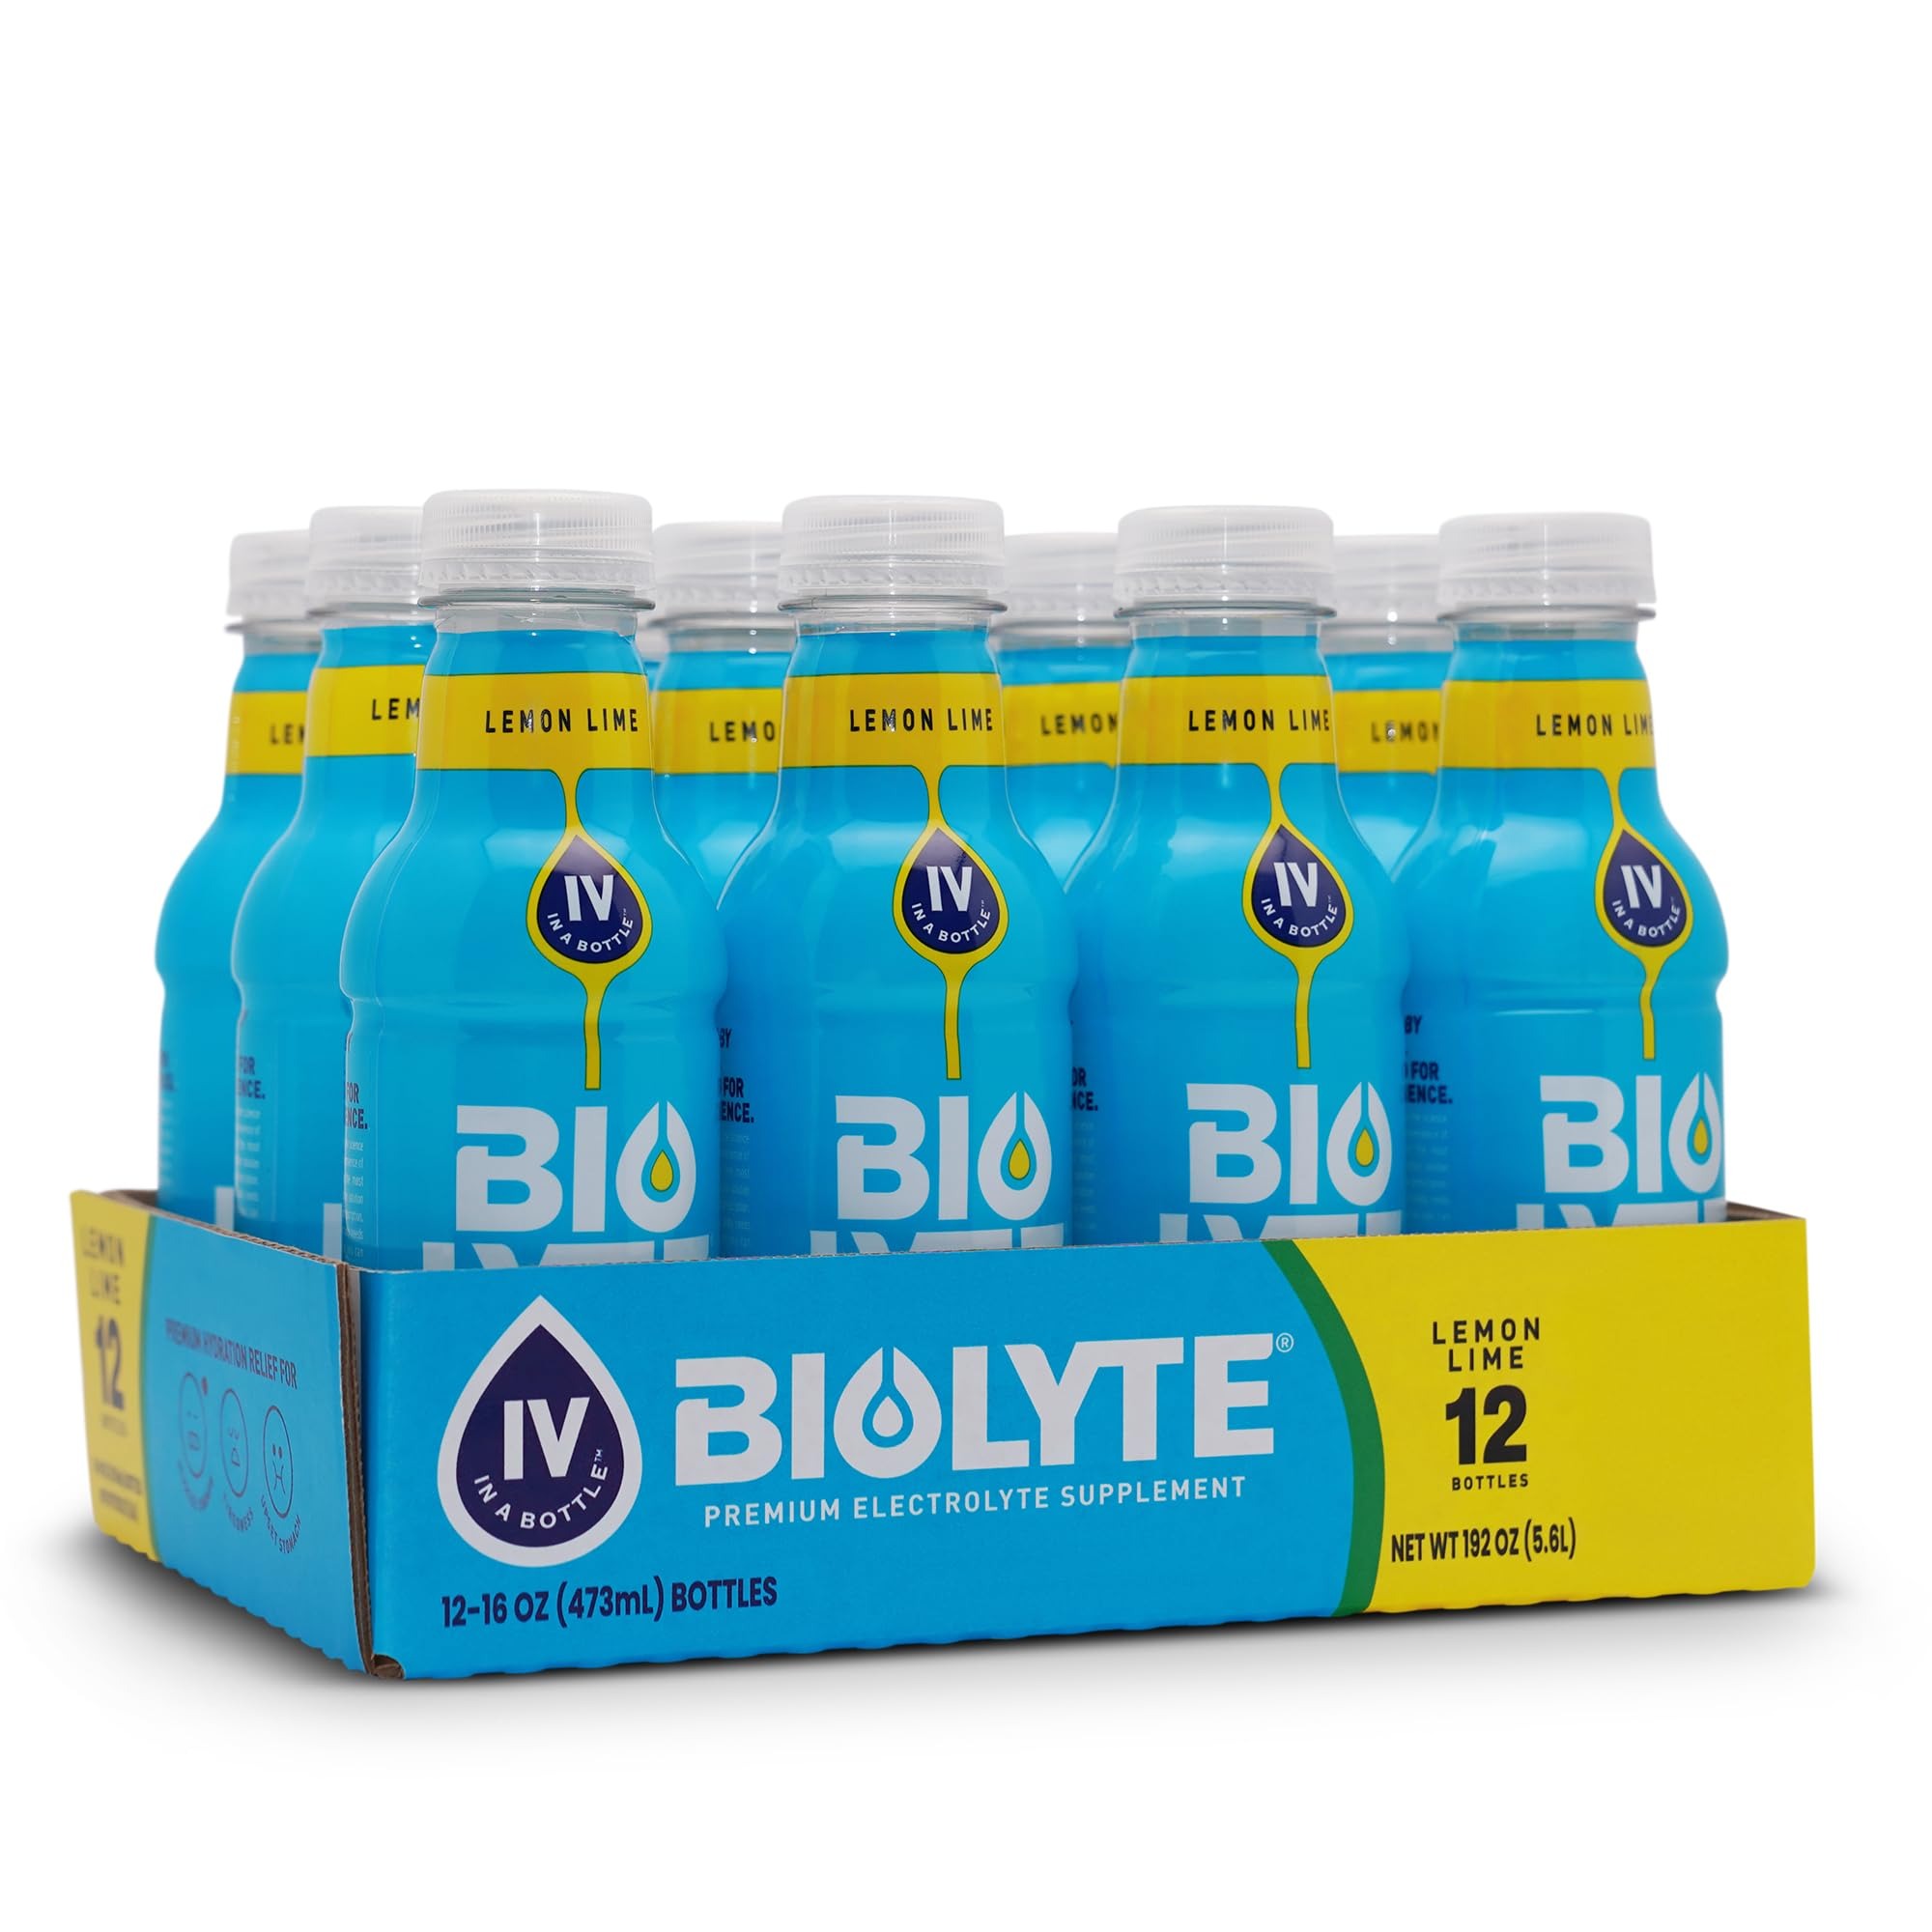
Item Name: BIOLYTE Electrolyte Drink - Doctor-Formulated Hydration Drink, HSA & FSA Electrolytes Water, Chemotherapy Must Haves for Women and Men, Rehydration IV Liquid in a Bottle - Citrus, 16 Fl Oz (12 Pack)
Bullet Point 1: DOCTOR-DEVELOPED HYDRATION - BIOLYTE provides the science of an IV with 6.5x the hydration of standard electrolyte drinks, replenishing vital nutrients. A chemo must-have for women and men
Bullet Point 2: RAPID RECOVERY - Developed by Founder Dr. Rollins, BIOLYTE combines electrolytes with Milk Thistle, N-Acetyl L-Cysteine, and Vitamin B12 to support liver function, energy, and deliver fast hydration
Bullet Point 3: EFFICIENT HYDRATION FORMULA - BIOLYTE combines potassium and sodium for superior absorption. With lower sugar content, it delivers the essential glucose needed for optimal hydration without the excess
Bullet Point 4: TRUSTED FORMULA, REFRESHING TASTE - NSF Certified, physician-formulated, Kosher, Gluten-Free, and HSA/FSA eligible. Made for adults and kids alike, our citrus flavor is salty, tangy, and refreshing
Bullet Point 5: HELPING YOU FEEL BETTER - The first medical-grade hydration drink with IV-level electrolytes. Doctor-formulated to fight dehydration, we’re a family-owned brand dedicated to your health and wellness
Product Description: Biolyte Citrus
Value: 192.0
Unit: Fl Oz

Price: 3.49